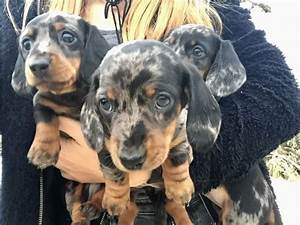
Label: cane